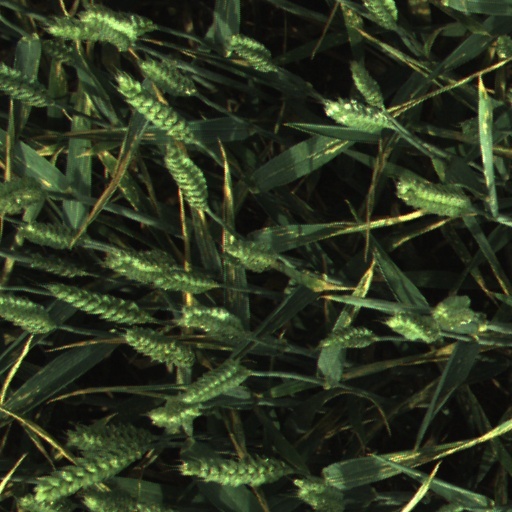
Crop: wheat